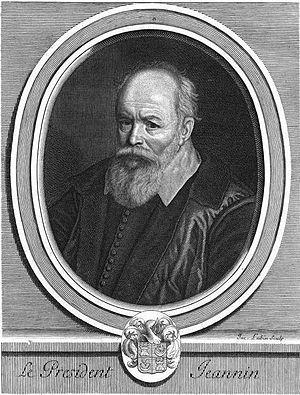
Pierre Jeannin, baron de Montjeu, connu sous le surnom de Président Jeannin, né Pierre Jamin vers 1540 à Autun, et mort le 22 mars 1623 à Chaillot, est un avocat français, président à mortier du Parlement de Bourgogne, ambassadeur de France aux Provinces-Unies, conseiller des rois Henri III, Henri IV et Louis XIII, surintendant des Finances.